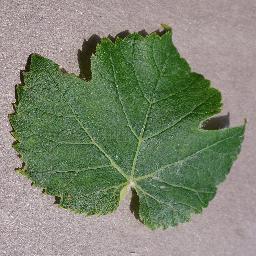
Label: Grape___healthy